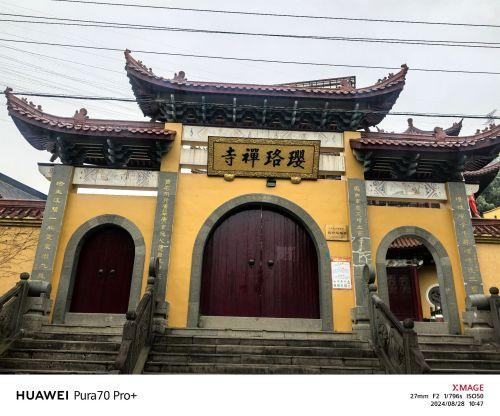
地标名称：璎珞禅寺
所在城市：宁波市·北仑区